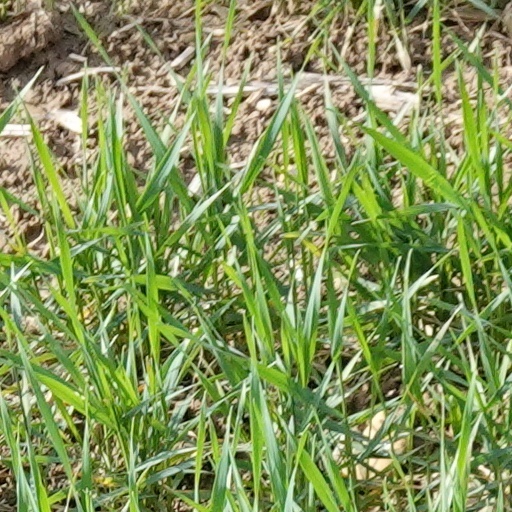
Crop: wheat